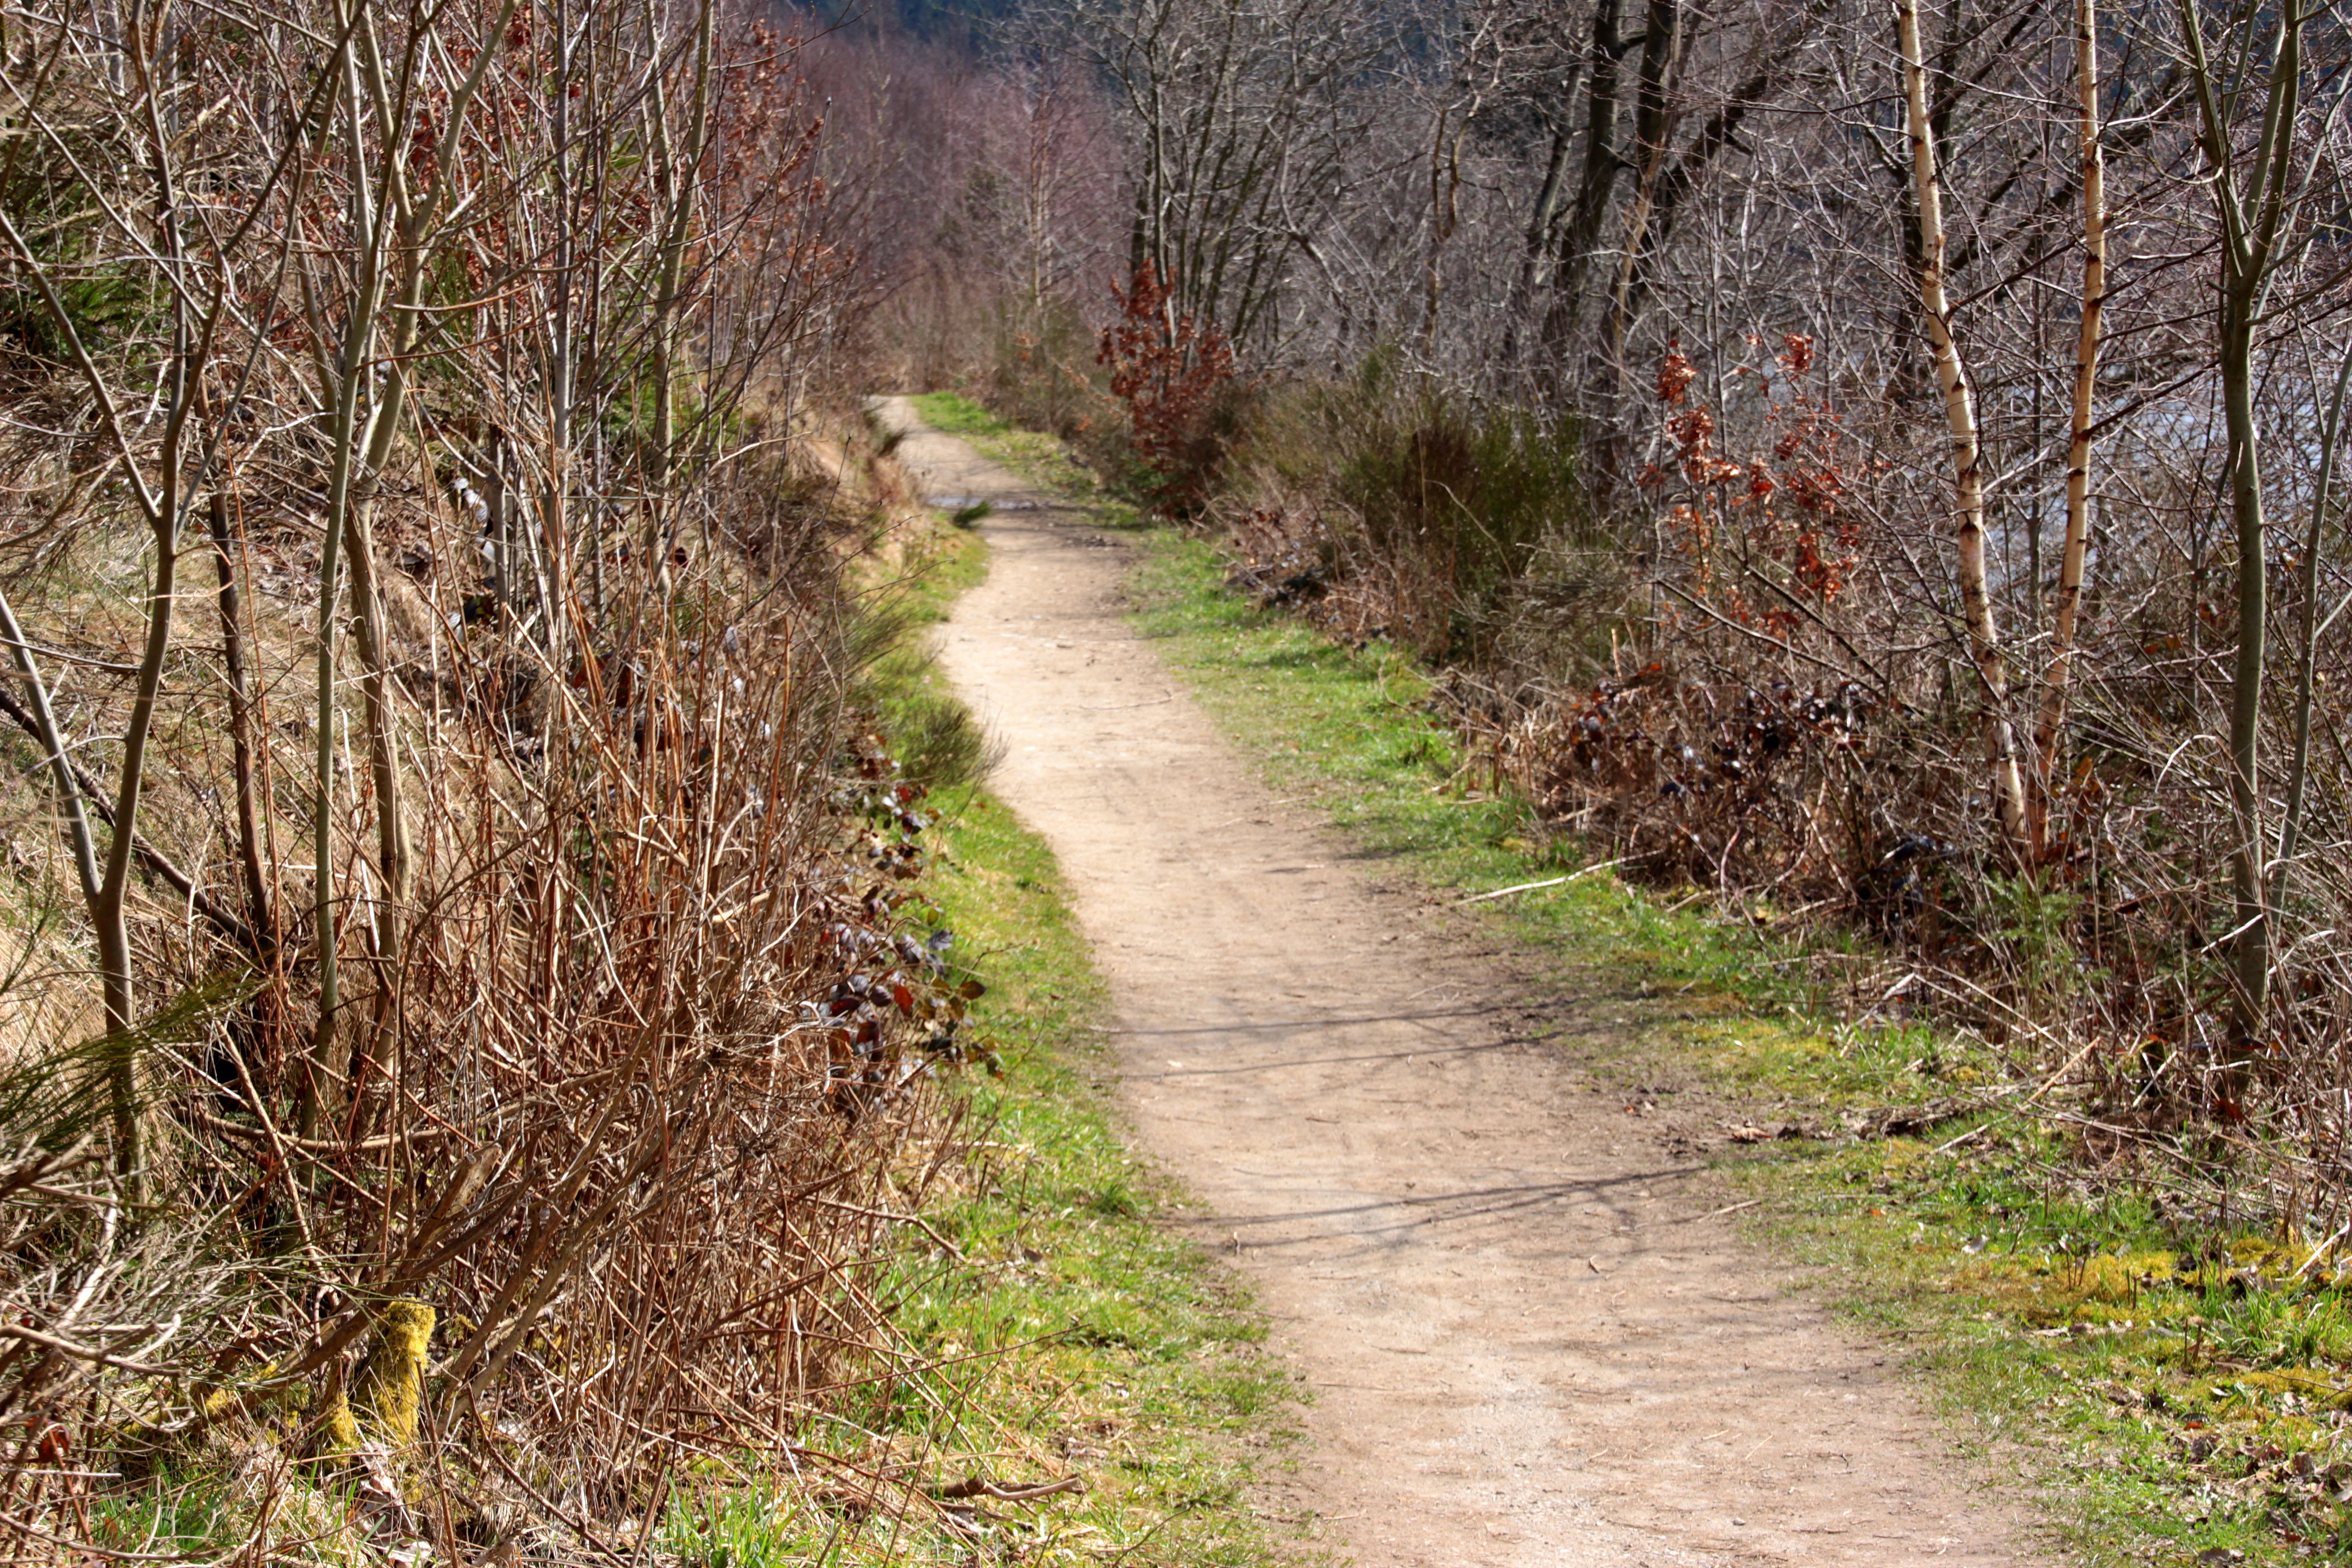
landscape, tree, nature, forest, grass, wilderness, track, road, hiking, trail, prairie, dirt road, hike, autumn, soil, rest, ridge, waterway, straight, infrastructure, woodland, habitat, silent, away, ecosystem, forest path, rural area, natural environment, nonbuilding structure